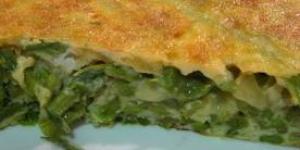
tortilla esparraguera